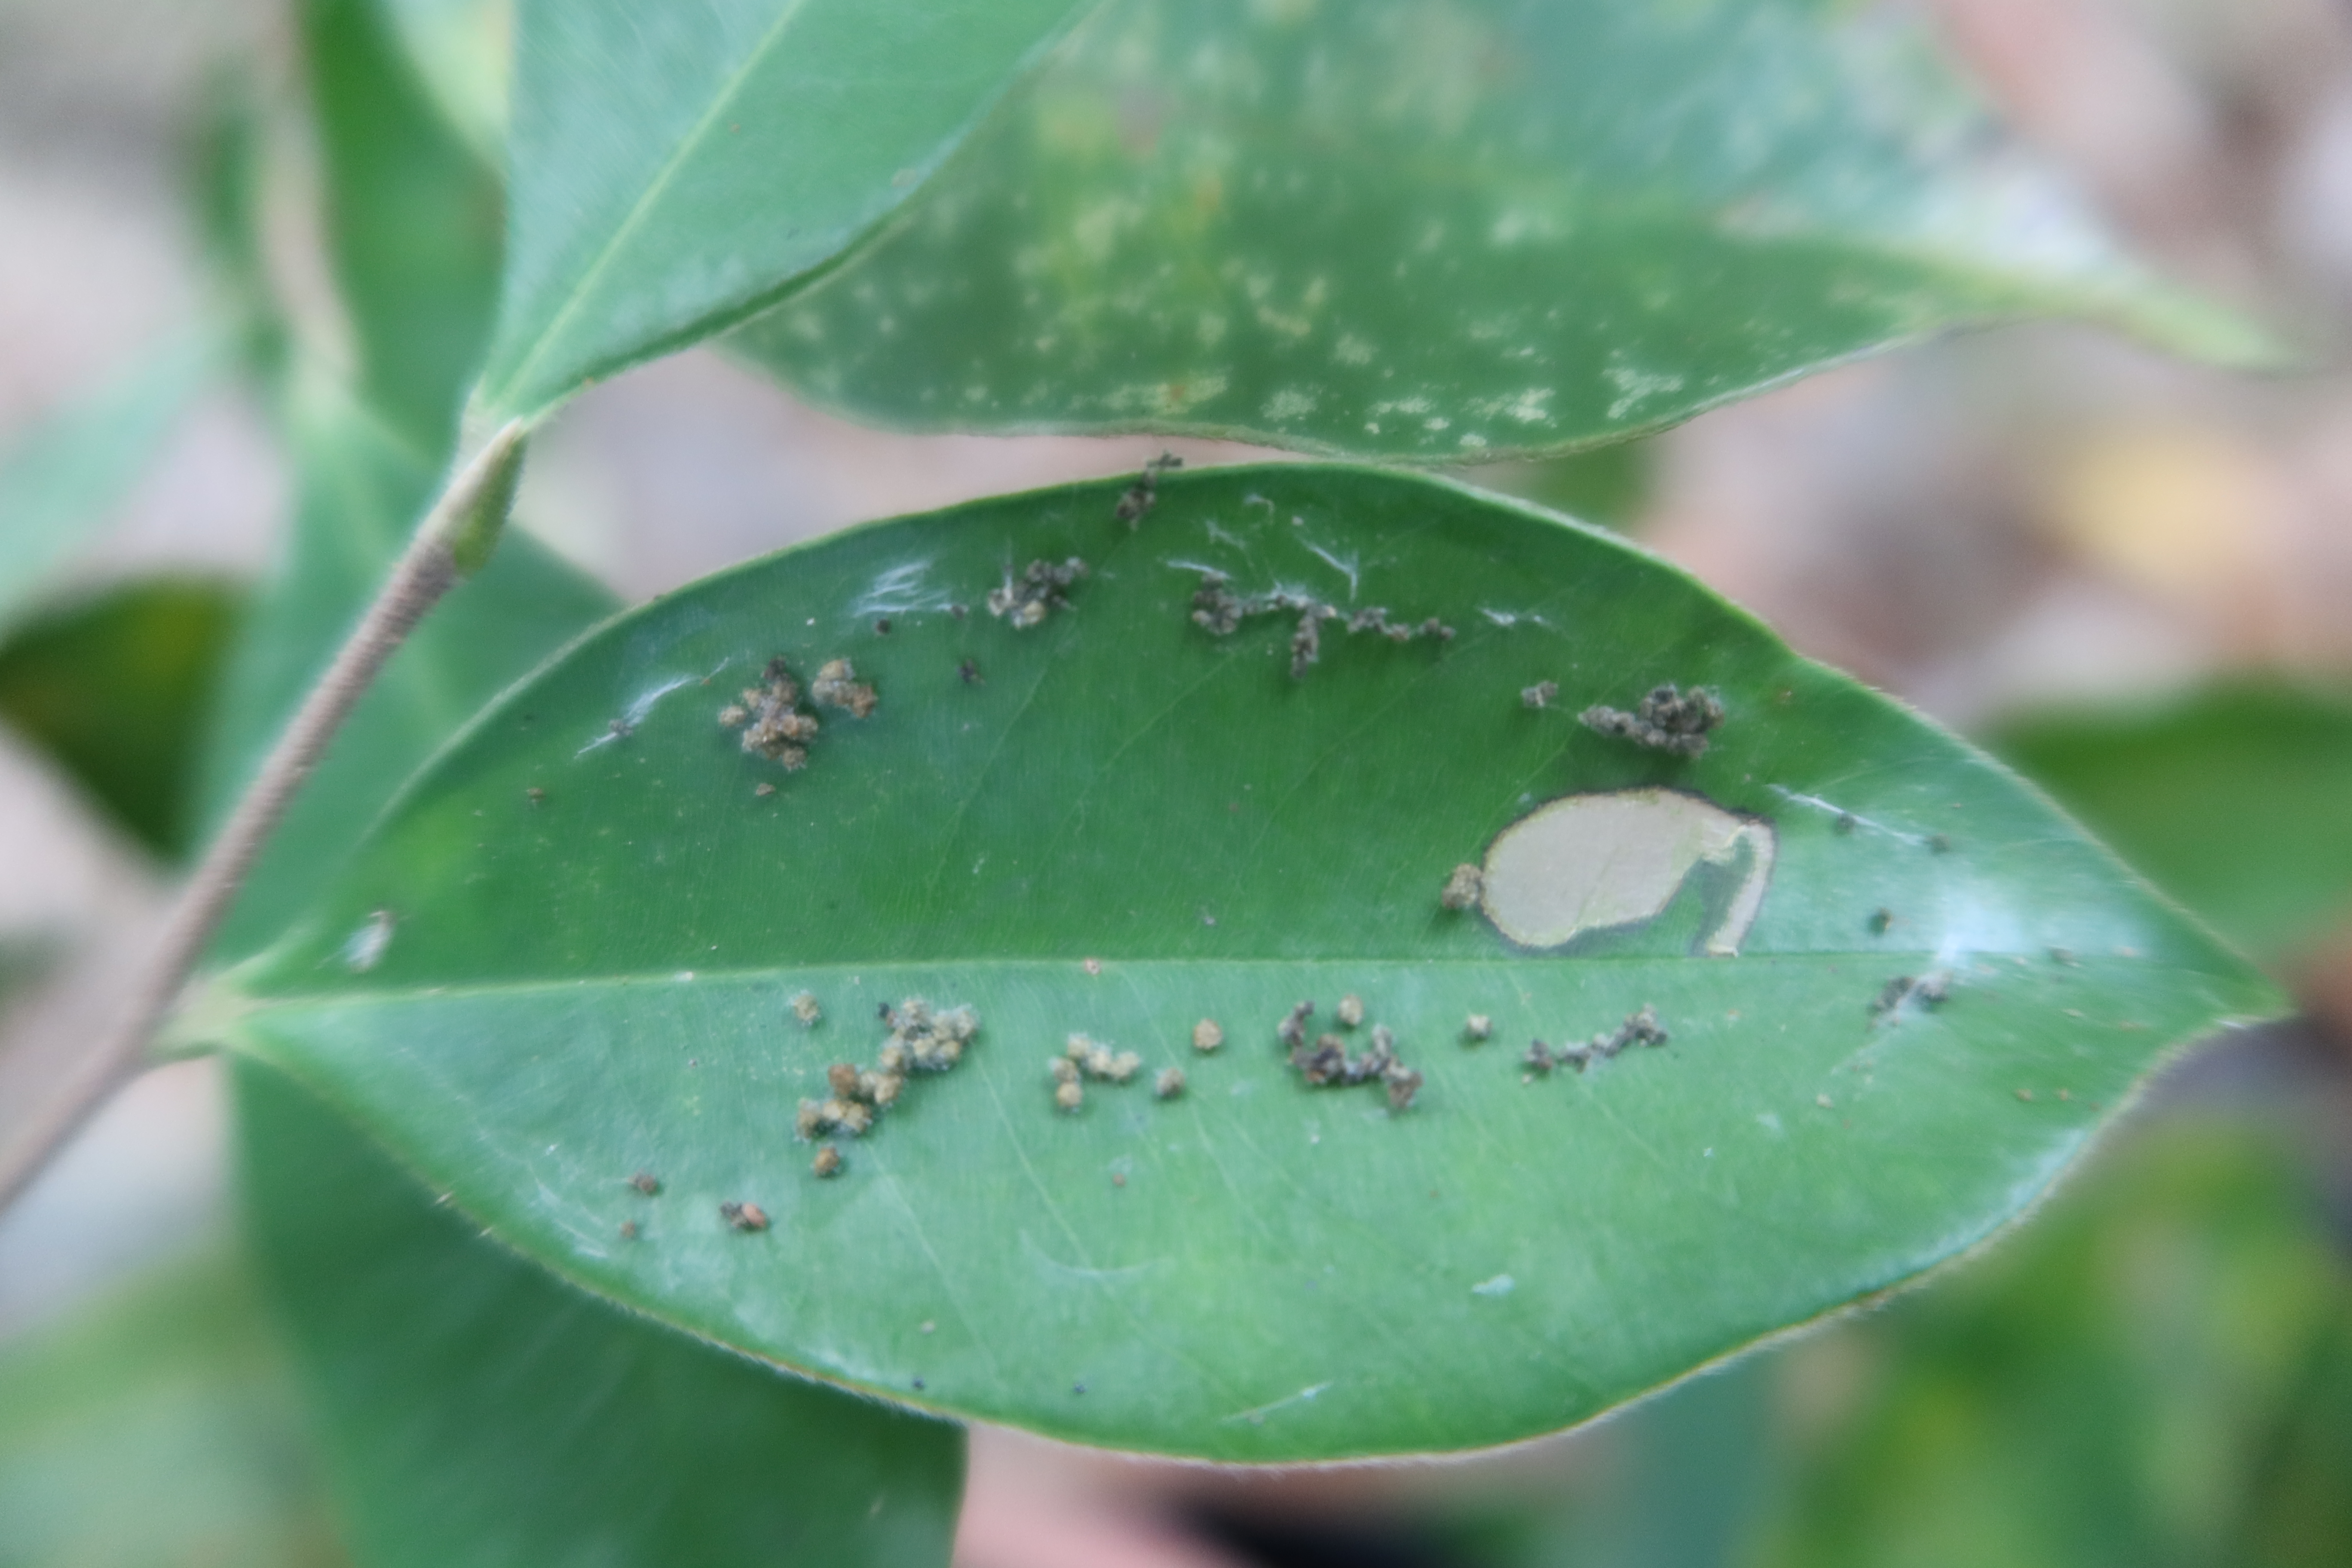
Label: Spiders